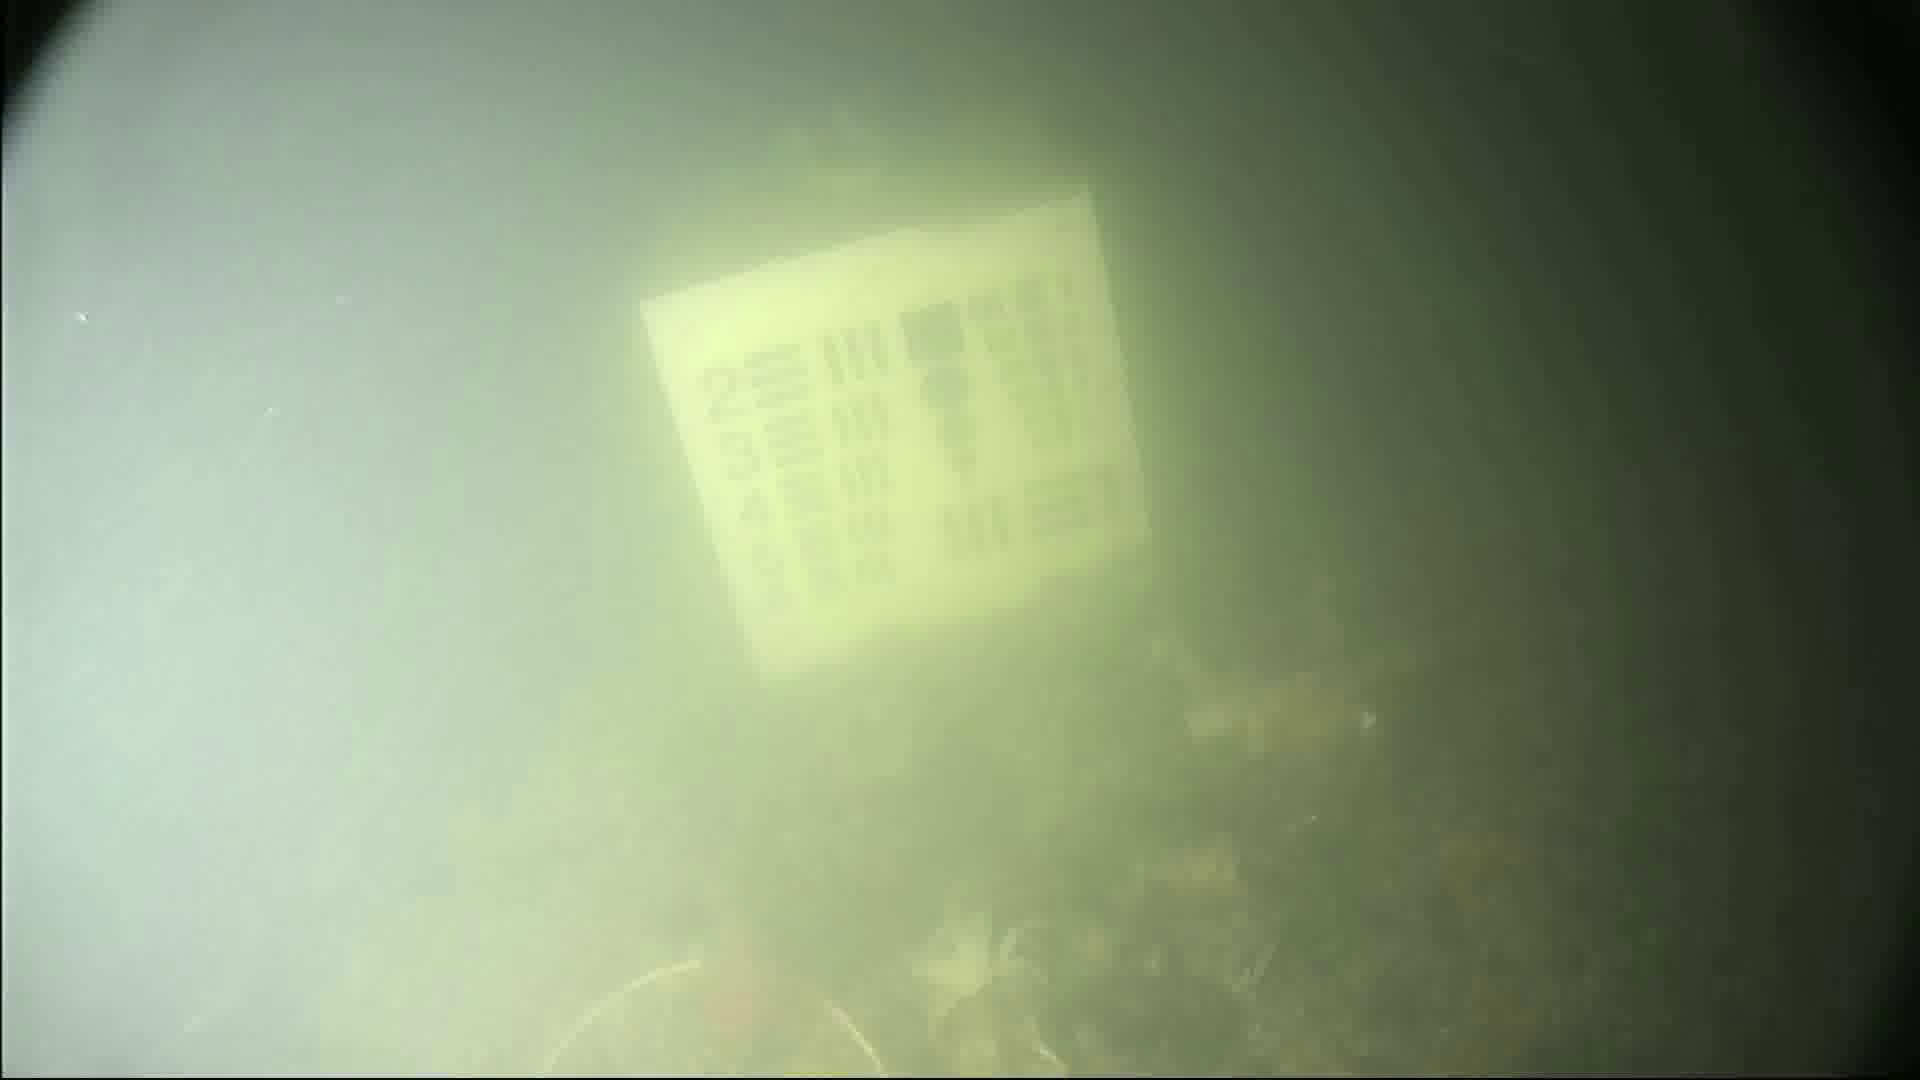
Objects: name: crab
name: fish